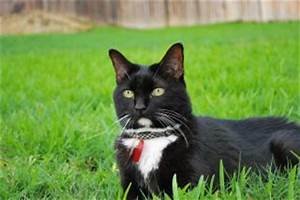
Label: cat